Piracicaba

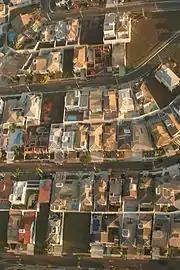
Residential middle-class neighborhood in the city

Piracicaba grew rapidly, becoming the main city in the region and influencing other towns that later became the cities of São Pedro, Limeira, Capivari, Rio Claro, and Santa Bárbara d'Oeste. The city remained focused on sugarcane cultivation, overlooking the rise of coffee in Western São Paulo, which became the driving force of the São Paulo economy by the late 19th century. Due to sugarcane, the region became a major slaveholding hub in Western São Paulo, with a significant presence of enslaved and freed Black individuals. According to 1817 records, when Piracicaba was still a "freguesia", local farms and sugarcane mills held about 890 enslaved Black individuals. By 1887, on the eve of the "Lei Áurea", approximately 5,663 Africans and Afro-Brazilians were enslaved in Piracicaba, making it the third city—then with about 22,000 free inhabitants—with the most slaves in the Province of São Paulo. However, in 1847, Senator Nicolau Pereira de Campos Vergueiro (known as Senator Vergueiro), owner of the Ibicaba Farm (then part of Piracicaba’s territory), pioneered the use of waged immigrant labor to replace enslaved Africans, hiring Swiss and German families.